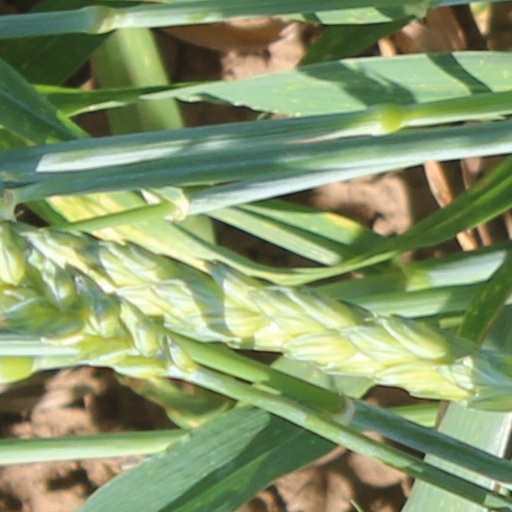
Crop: wheat